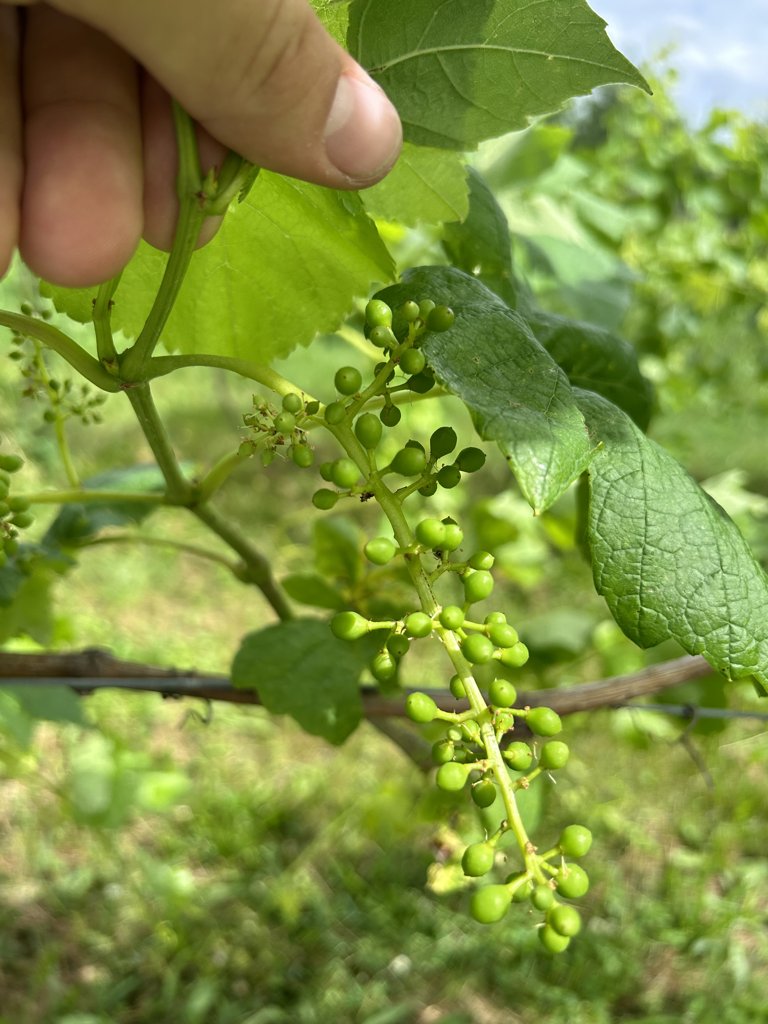
Berries visible: 95
Grape clusters: 3